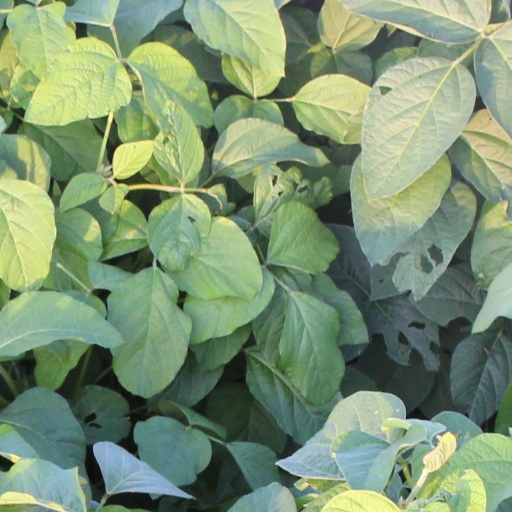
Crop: soybean